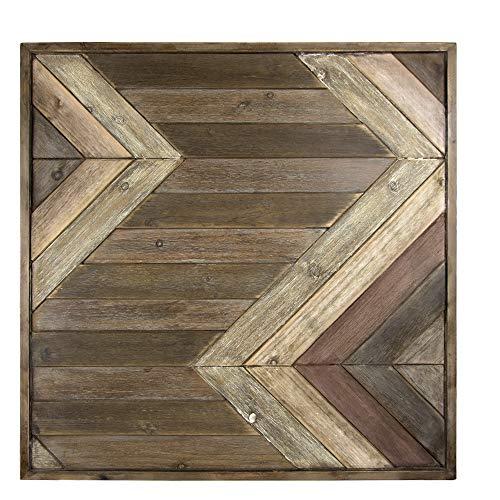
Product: Crystal Art Rustic Wood Collage Framed Wall Decor, 30” H x 30” L x 1.25” D, Brown
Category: Home & Kitchen | Home Décor | Kids' Room Décor | Wall Décor
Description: FARMHOUSE DECOR – Layers of rustic, weathered, and distressed wood combine to create this interesting piece of wall decor that is perfect for a home with a farmhouse design sense.
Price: $126.35
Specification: ProductDimensions:30x1.2x30inches|ItemWeight:9.7pounds|ShippingWeight:13.85pounds(Viewshippingratesandpolicies)|Manufacturer:CrystalArt|ASIN:B07NDFPYFW|Itemmodelnumber:125031WEB5